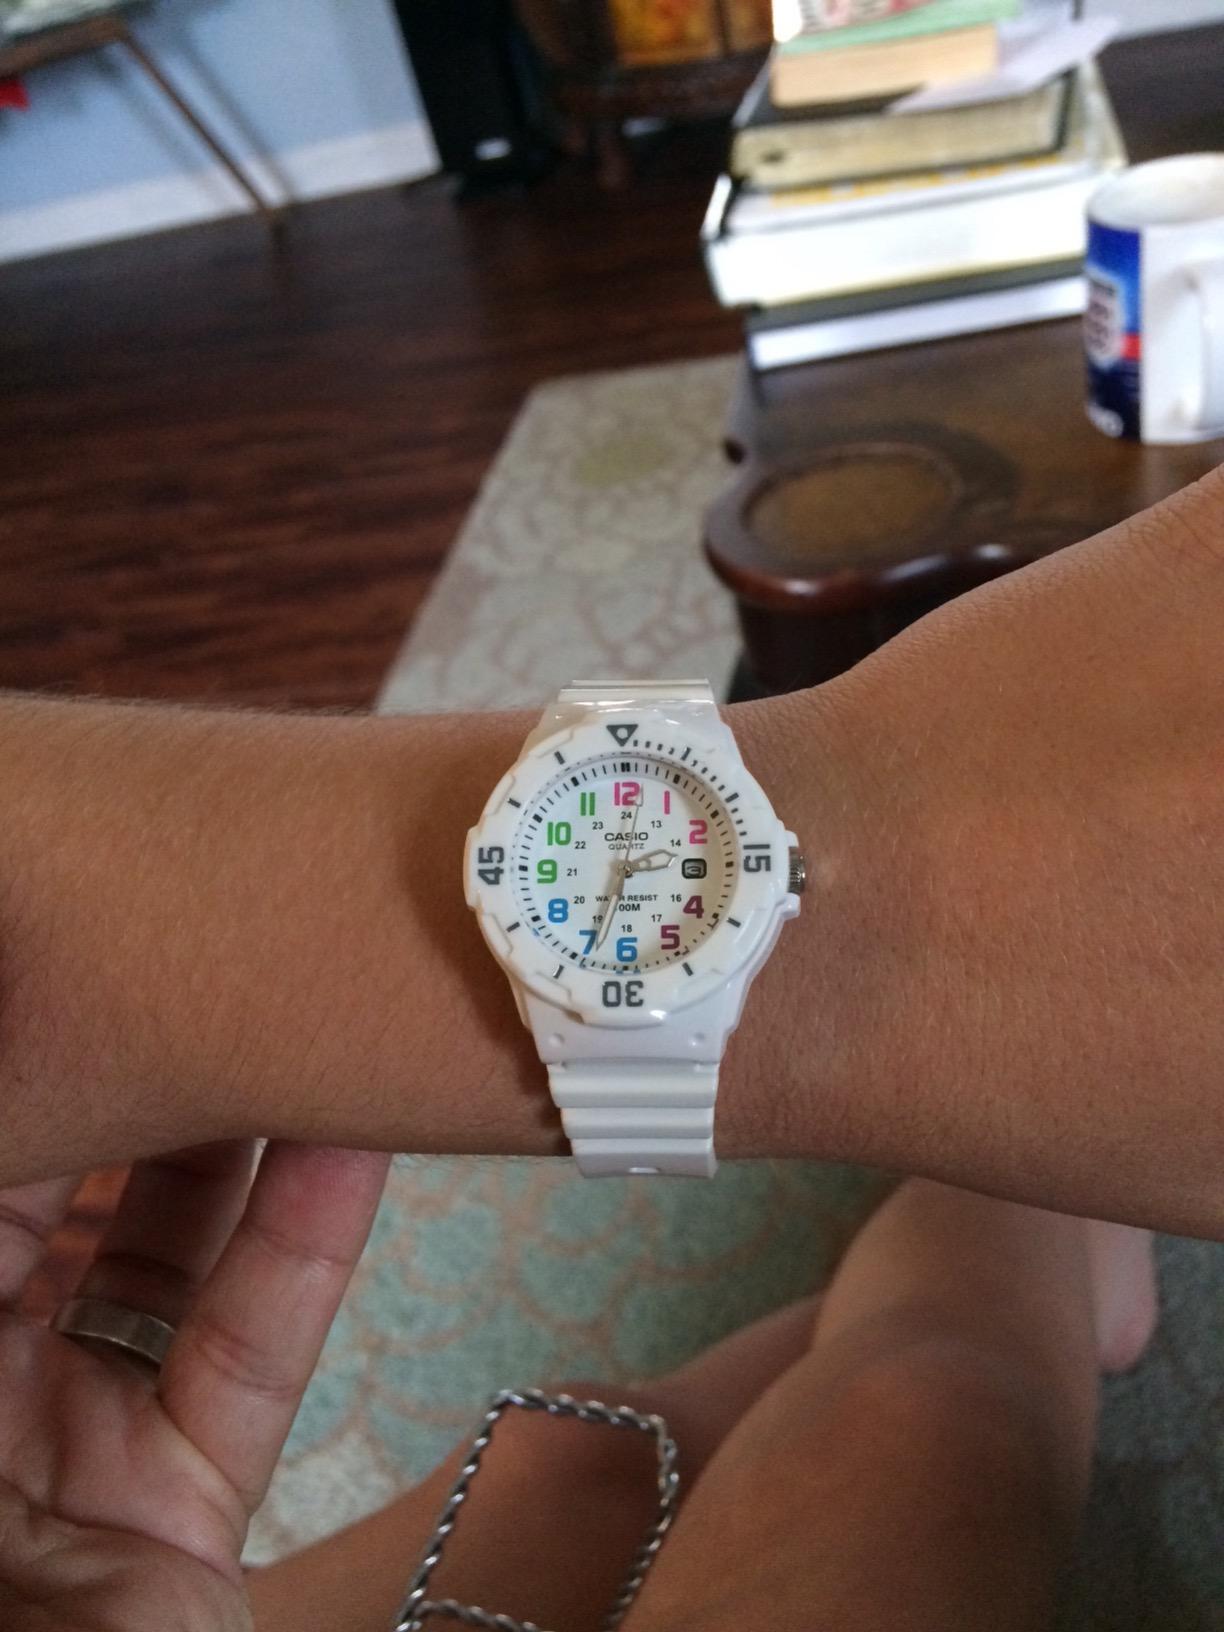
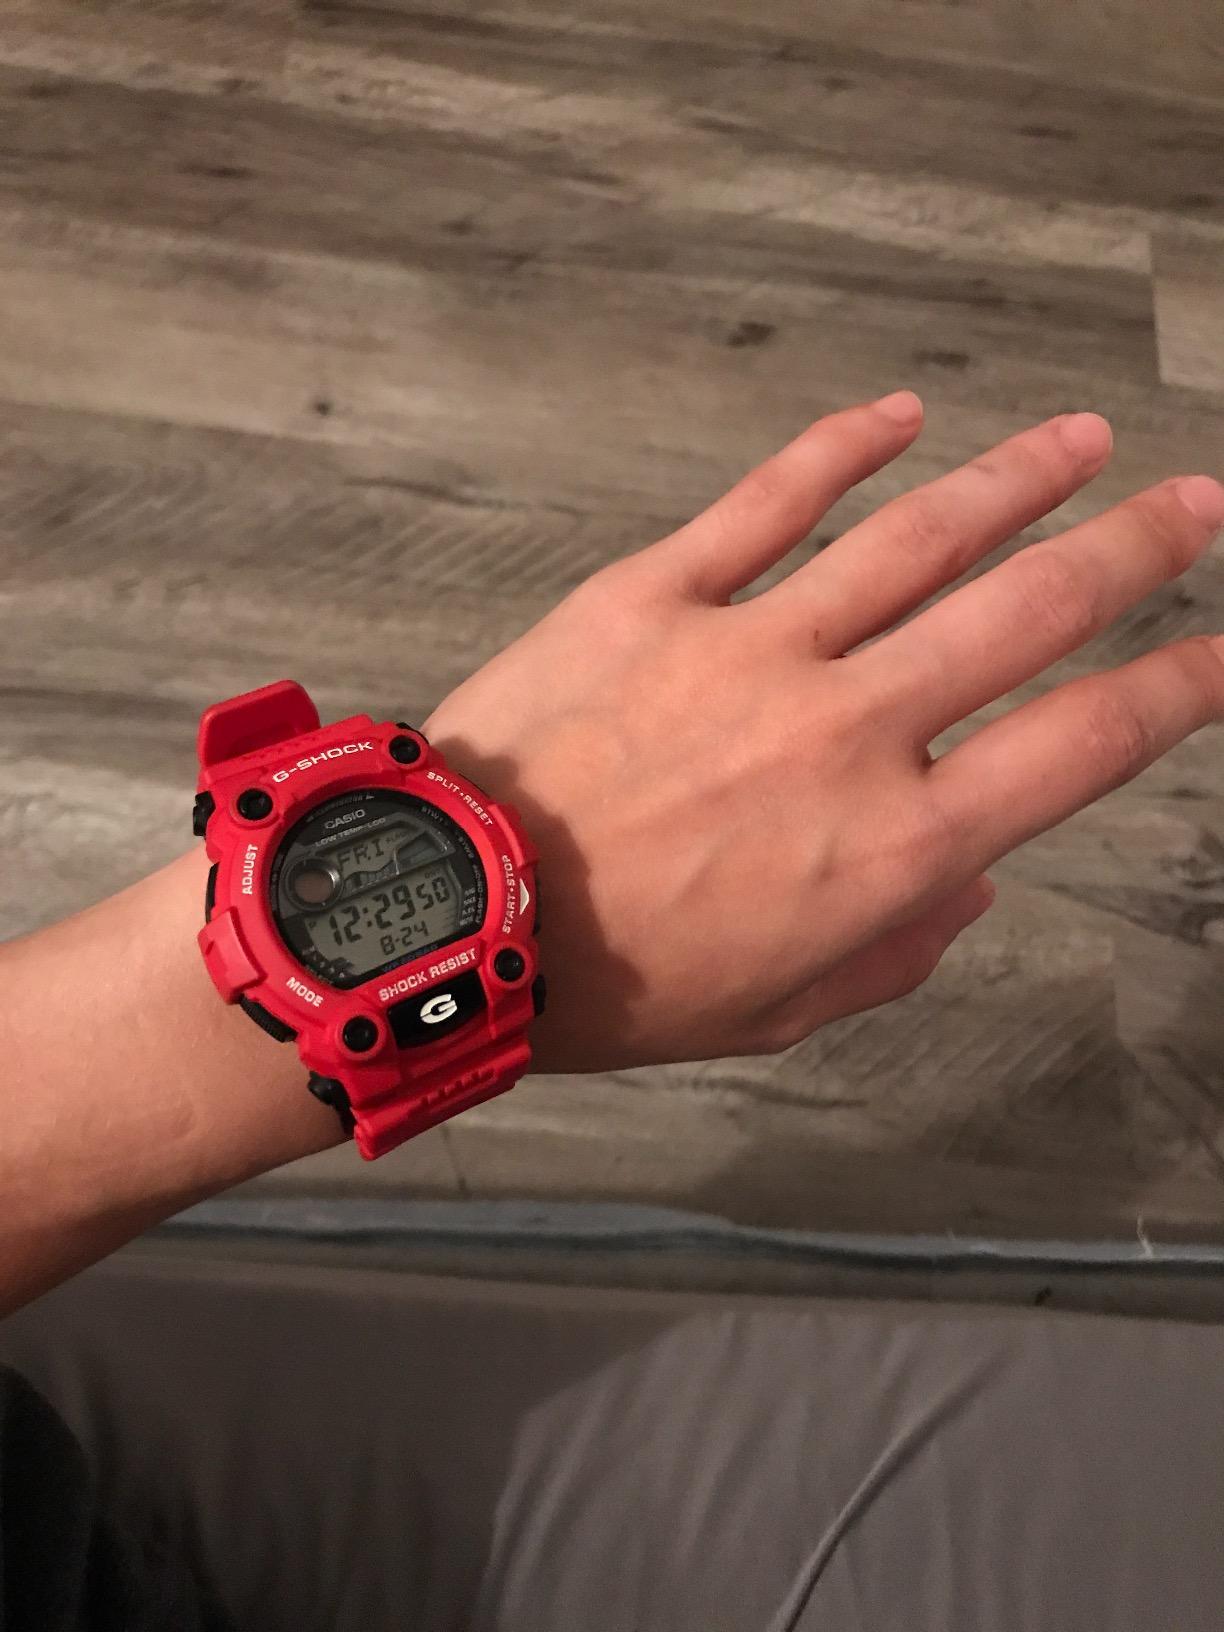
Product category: accessories_watch
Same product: no